Ragnar Garrett

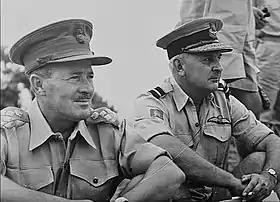
Two uniformed men in peaked caps

Following a three-month course at the Staff College, Camberley, Garrett was appointed commandant of the Staff College, Queenscliff, Victoria, in June 1946. He was posted to Japan in March 1947, becoming Brigadier-in-Charge of Administration for the British Commonwealth Occupation Force in July. The size and scope of the occupation declined considerably during his tour, which finished in October 1949. Approximately 2,400 Australians, most from the 67th Battalion, remained by late 1948, compared to 11,000 in October 1946. In December 1949, Garrett resumed command of the Staff College, Queenscliff. Promoted temporary major general, he was appointed General Officer Commanding (GOC) Western Command, which covered the state of Western Australia, in August 1951. He became Deputy Chief of the General Staff in February 1953.